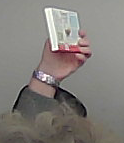
Product: kinder_chocolate